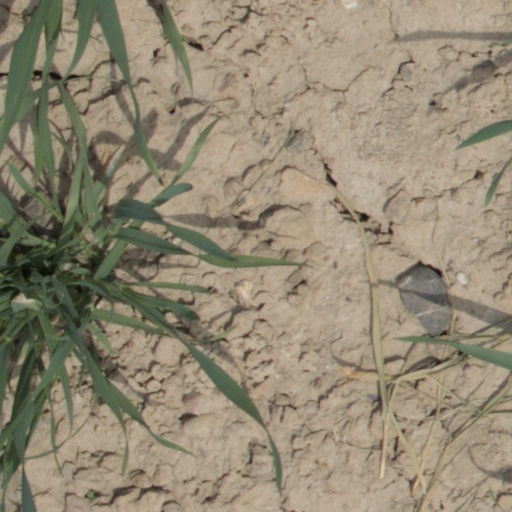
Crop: wheat